Placebo (band)

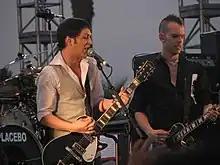
Molko and Olsdal at the Coachella Festival in April 2007. Steve Hewitt and most of his drum kit are out of view.

In September 2005, Placebo finished the recording phase of their fifth studio album, "Meds", which was produced by Dimitri Tikovoi and released on 13 March 2006. The album was also released in a limited edition, containing a documentary, the lyrics, live videos, three demo versions and the song "Long Division". The version released in the US had two bonus tracks, "Running Up That Hill" and "UNEEDMEMORETHANINEEDU", but did not include "In the Cold Light of Morning" at Molko's demand, who refused to have the song censored. The lead single in the UK market was "Because I Want You", whereas in the rest of the world the first single was "Song to Say Goodbye" . Two tracks are duets with US singers: "Meds" with Alison Mosshart of The Kills and "Broken Promise" with R.E.M.'s Michael Stipe.